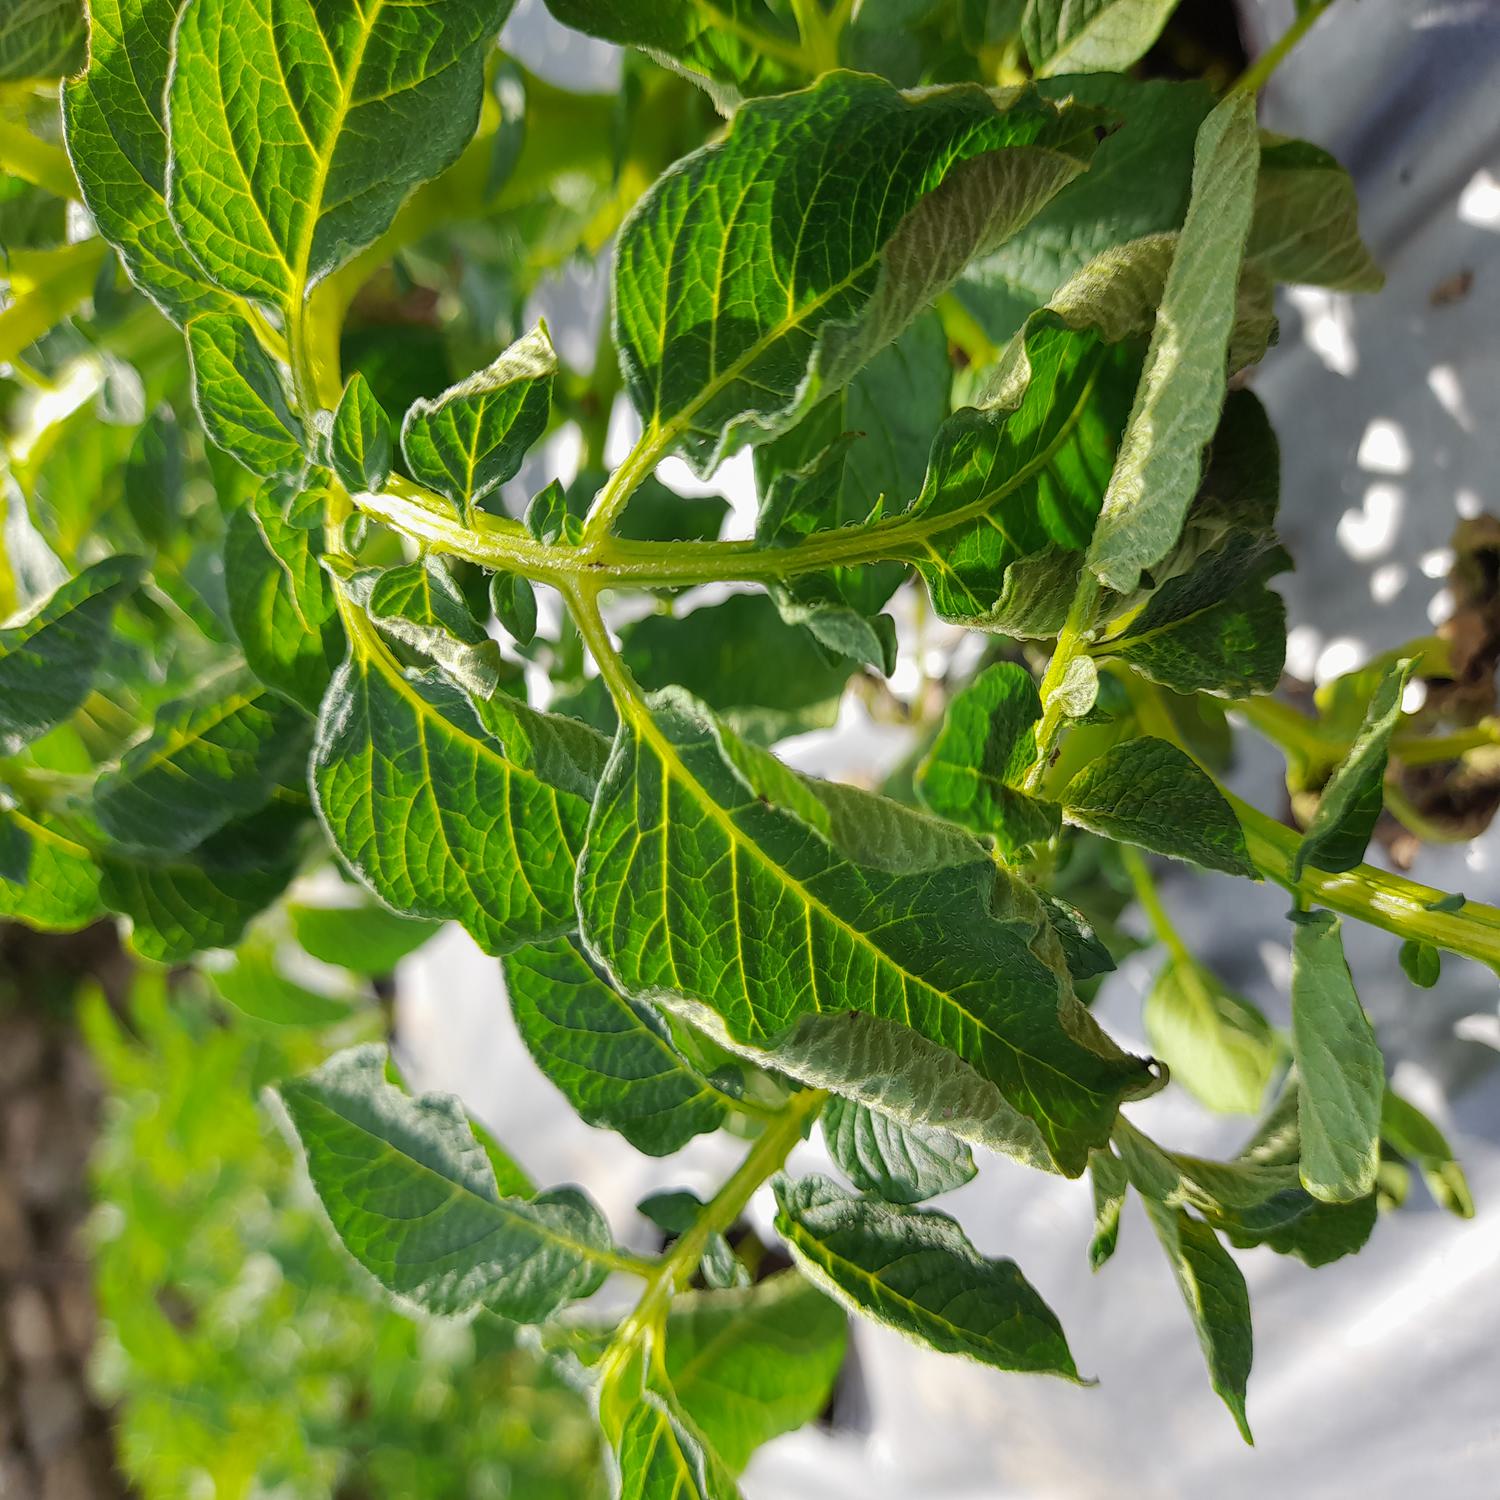
Etiqueta: Pudricion_Parda